Henry, King of Portugal

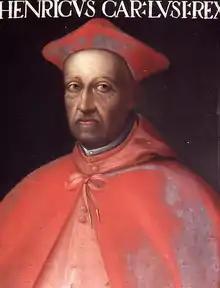
Portrait by Cristofano dell'Altissimo,

Henry (31 January 1512 – 31 January 1580), dubbed the Chaste and the Cardinal-King, was King of Portugal and an inquisitor and cardinal of the Catholic Church, who ruled Portugal between 1578 and 1580. As a clergyman, he was bound to celibacy, and as such, had no children to succeed him, and thus put an end to the reigning House of Aviz. His death led to the Portuguese succession crisis of 1580 and ultimately to the 60-year Iberian Union that saw Portugal share a monarch with Habsburg Spain. The next independent monarch of Portugal would be John IV, who restored the throne after 60 years of Spanish rule.